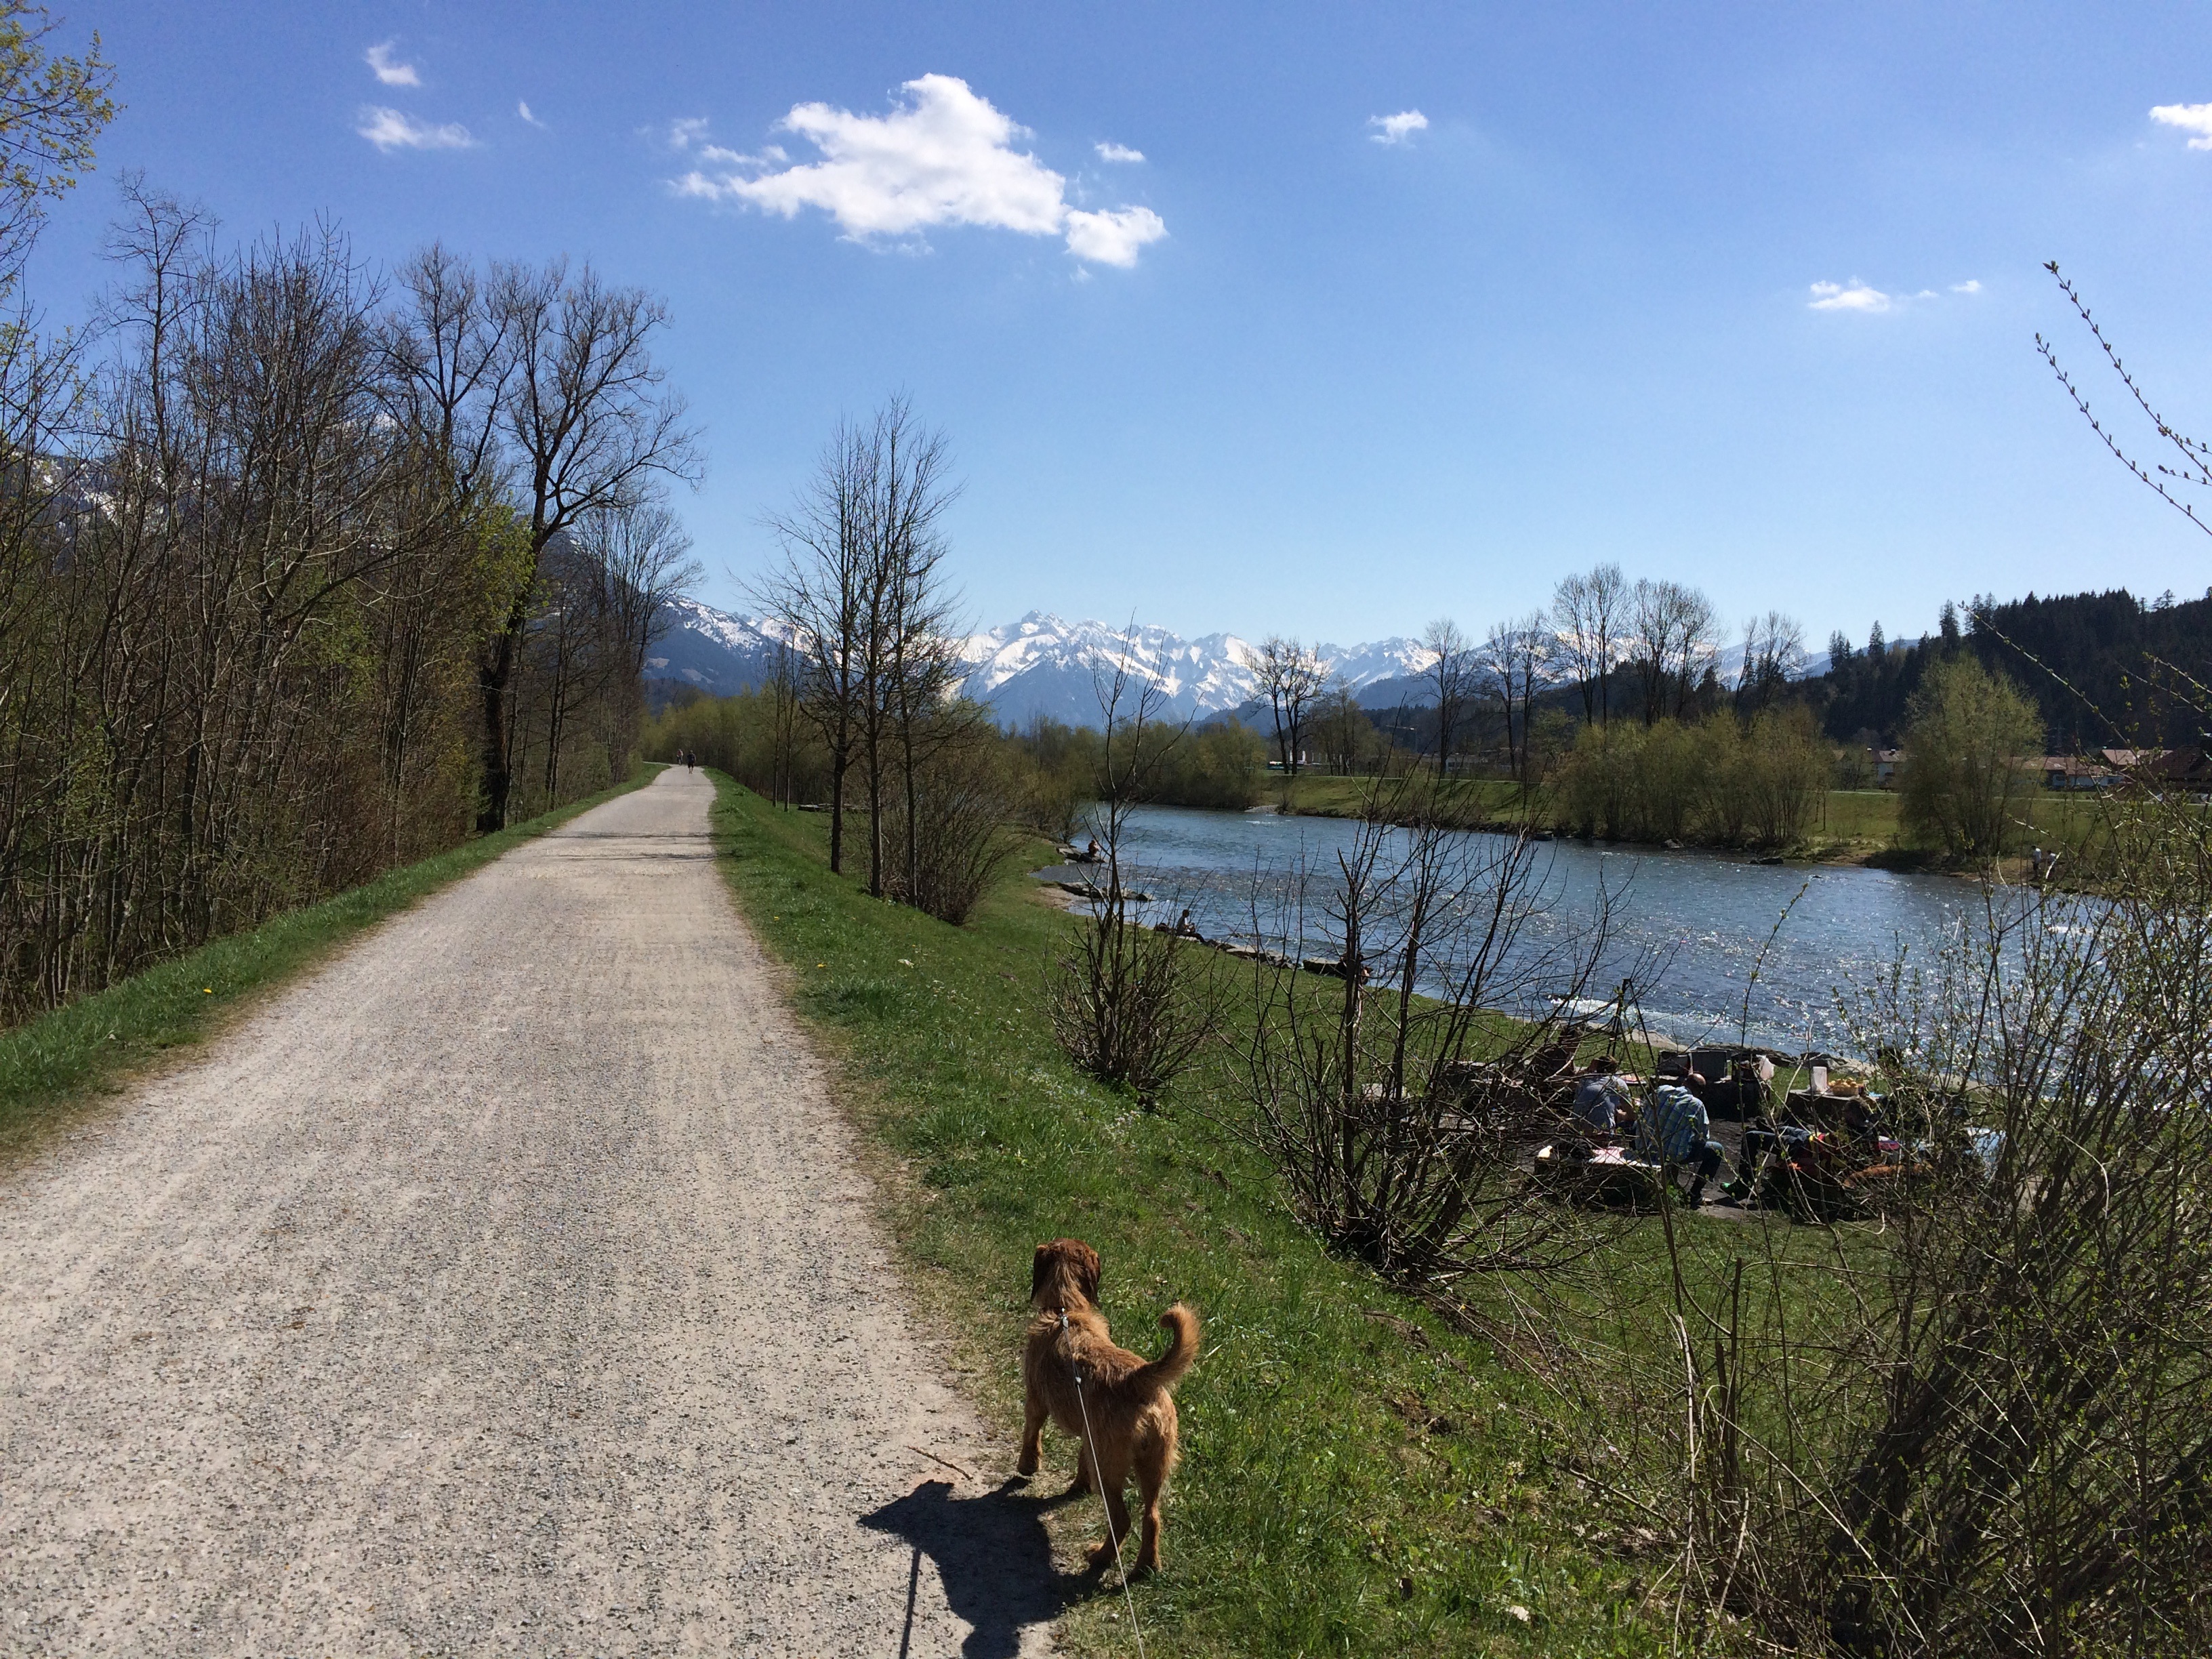
tree, nature, wilderness, trail, meadow, lake, walk, autumn, reservoir, waterway, oberstdorf, rural area, iller, sonthofen, allgau, iller dam